Dust astronomy

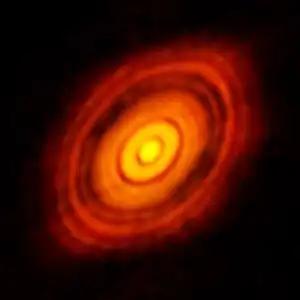
ALMA image of the protoplanetary disc around HL Tauri

The interstellar medium is a melting pot of gas and dust emitted from stars. The composition of the interstellar medium is the result of nucleosynthesis in stars since the Big Bang and is represented by the abundance of the chemical elements. It consists of three phases: (1) dense, cold, and dusty Dark nebulas, (2) diffuse clouds, and (3) hot coronal gas. Dark nebula are Molecular clouds that contain molecular hydrogen and other molecules that have formed in gas phase and on dust grain surfaces. Any gas atom or molecule that hits a cold dust grain will be adsorbed and may recombine with other adsorbed atoms or molecules or with molecules of the dust grain or may just be deposited at the grain surface. Diffuse clouds are warm, neutral, or ionized envelopes of molecular clouds. Both are observable in the galactic disk. Hot coronal gas is heated by supernova explosions and energetic stellar winds. This environment is destructive for molecules and small dust particles and extends into the galactic corona.